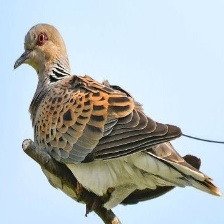
Species: EUROPEAN TURTLE DOVE
Scientific name: STREPTOPELIA TURTUR